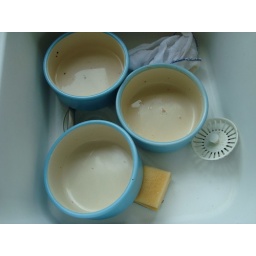
... dog bowls in the sink.